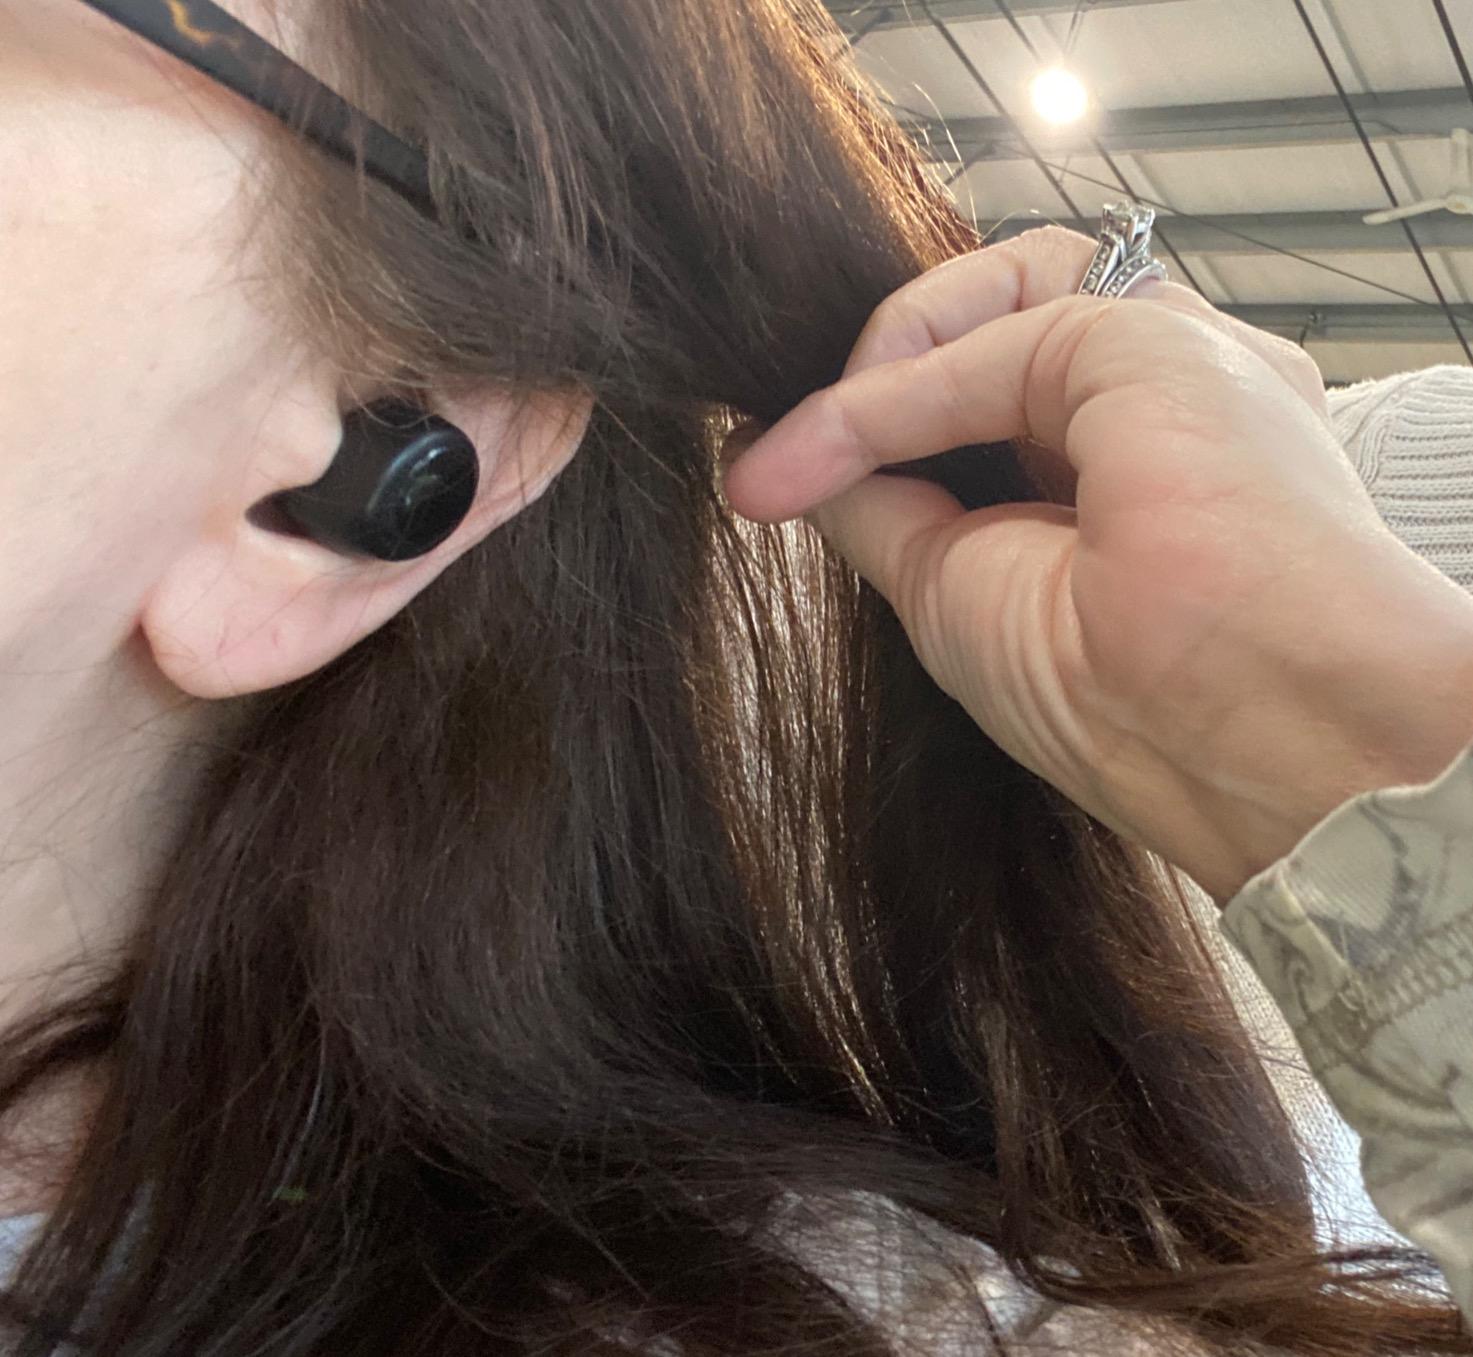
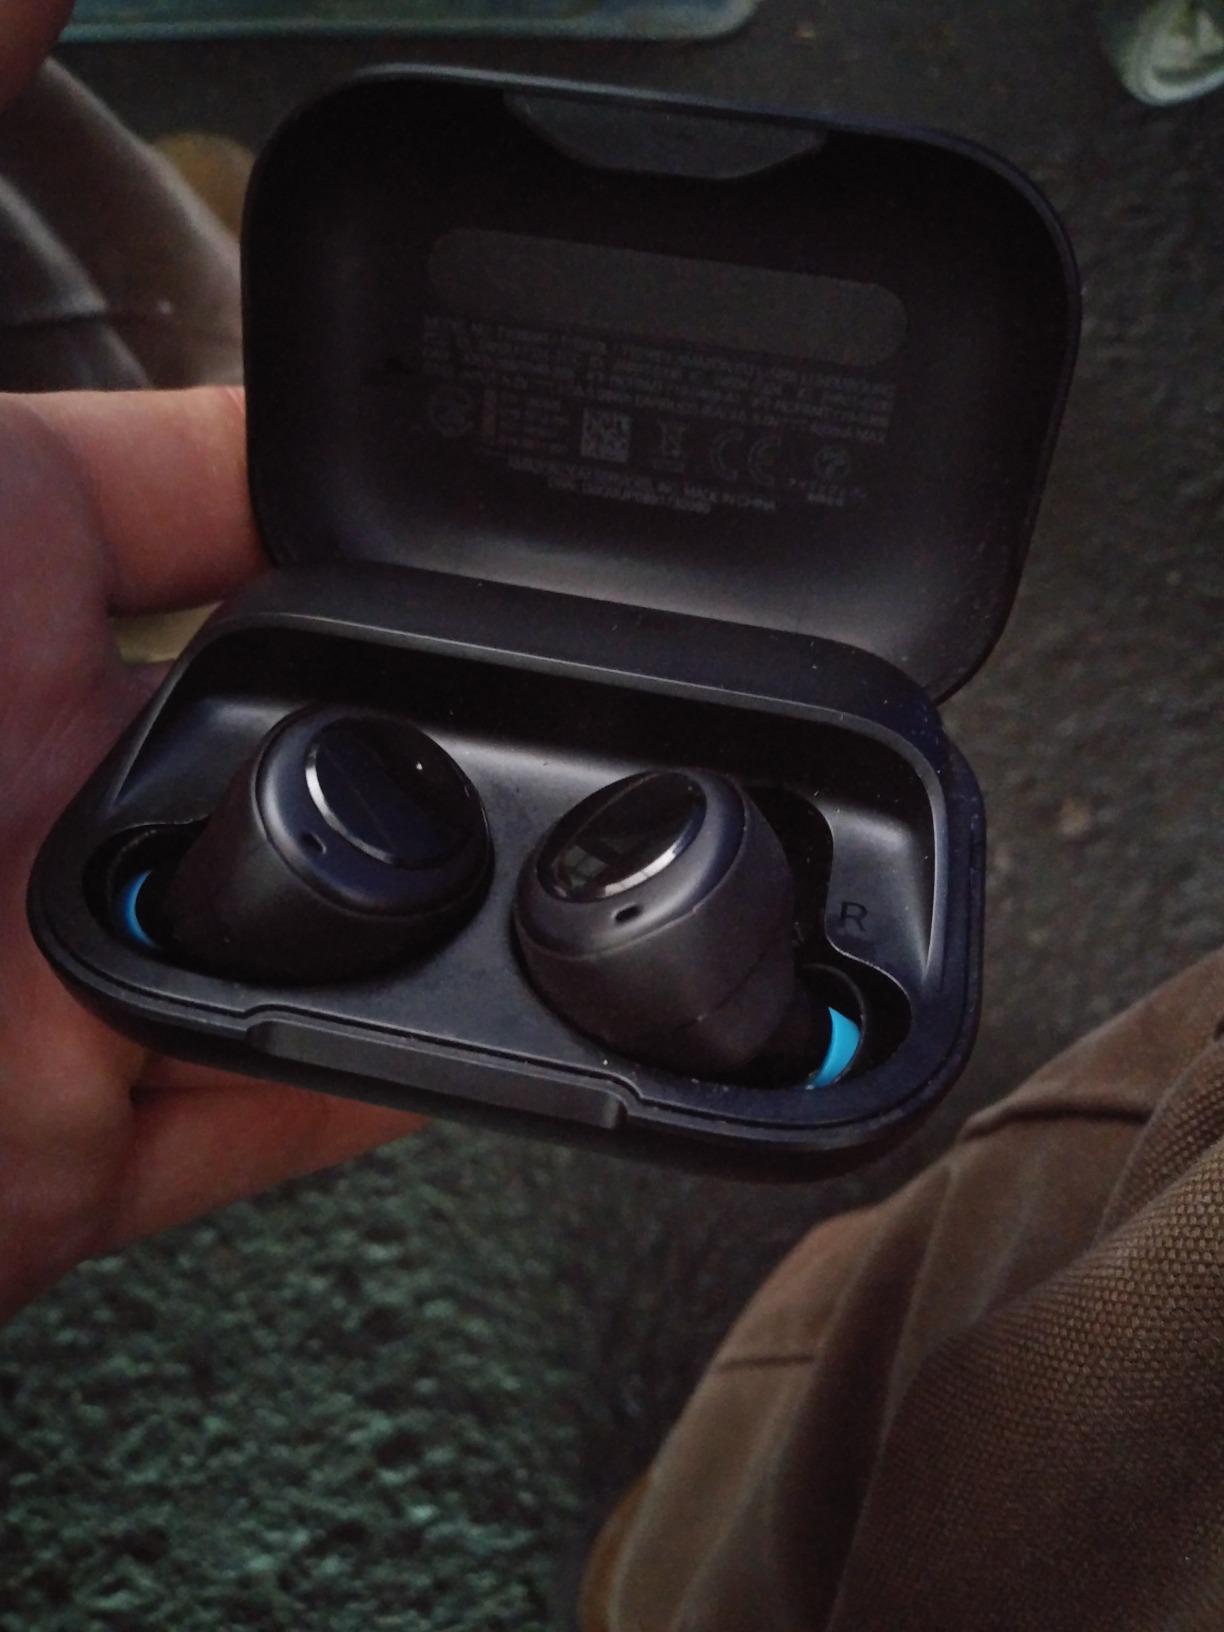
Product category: earbuds
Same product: yes